MV Asama Maru (1928)

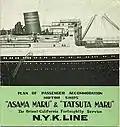
NYK Line brochure, 1929.

The 16,975-ton vessel had a length of , and a beam of . The ship had four Mitsubishi-Sulzer diesel engines, two funnels, two masts, quadruple screws and a service speed of 21 knots. Only one funnel was actually necessary, but a second one was added for the sake of appearance.